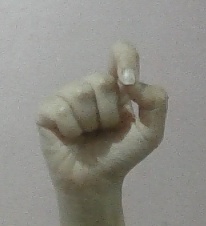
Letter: fa